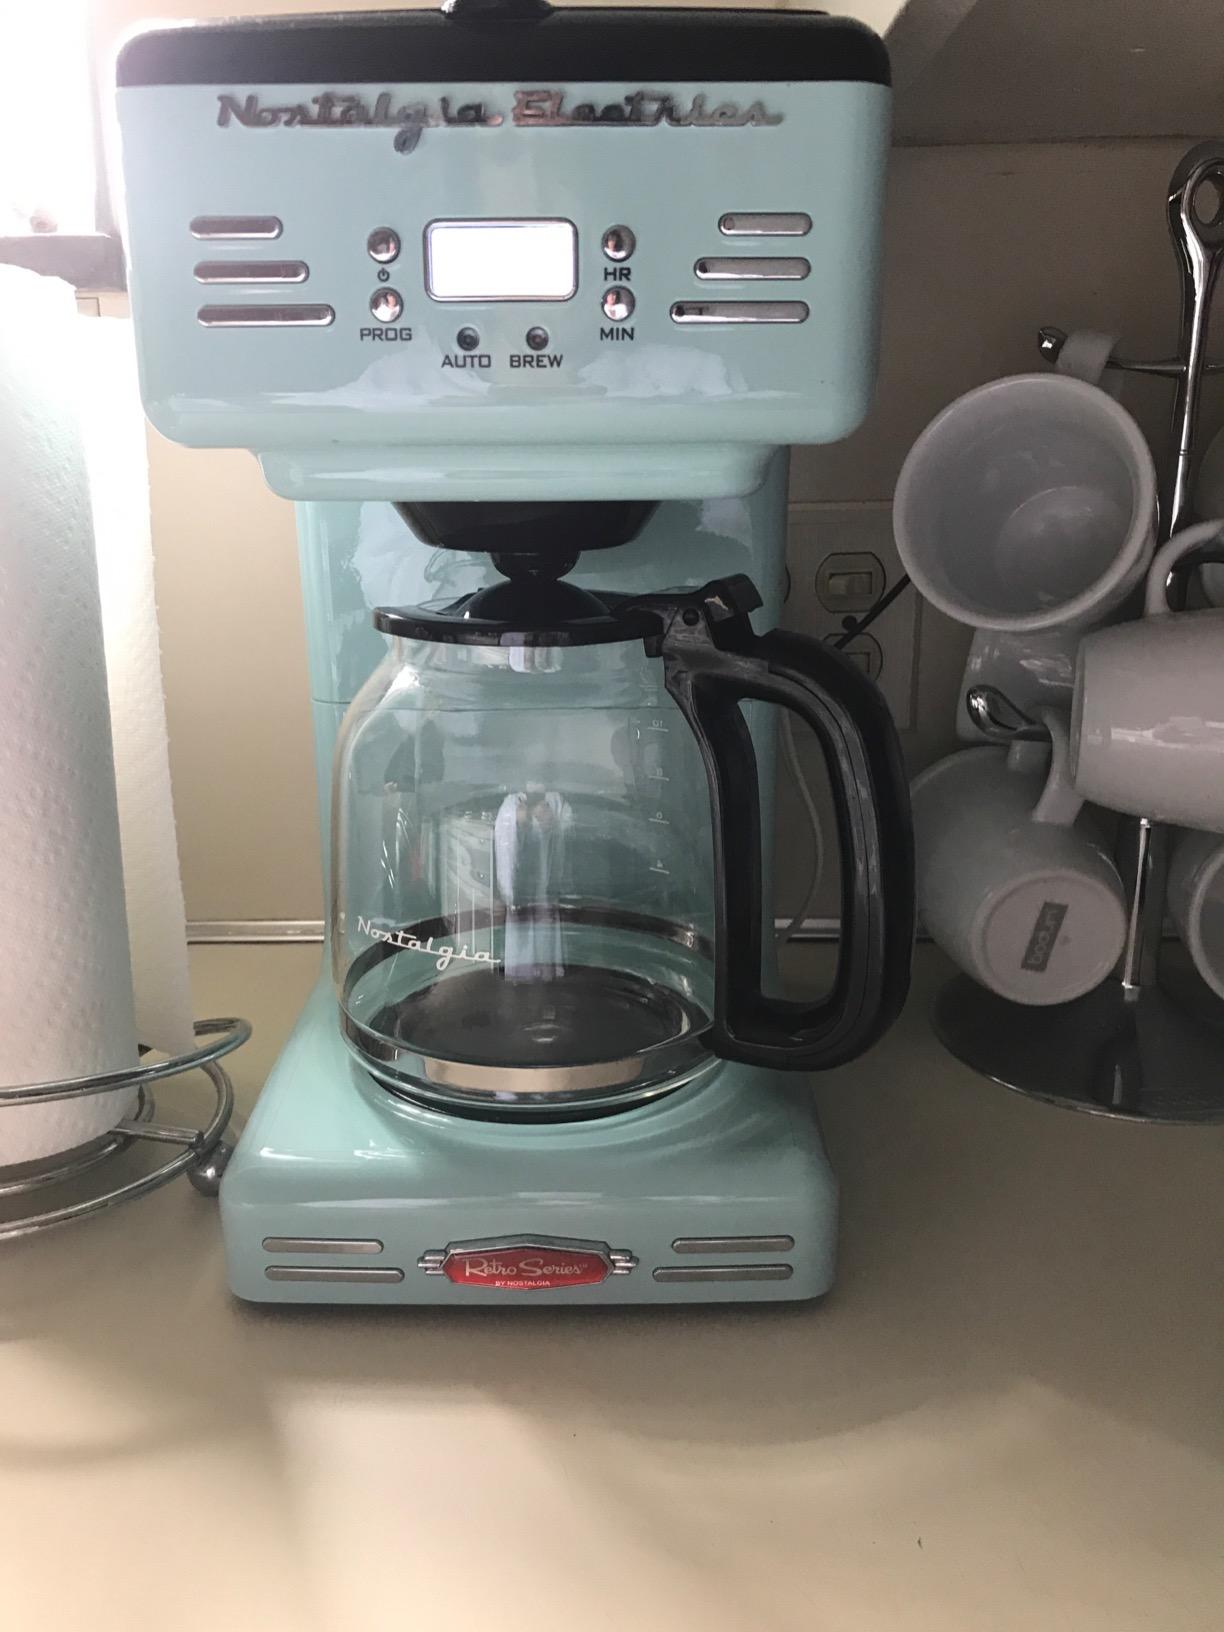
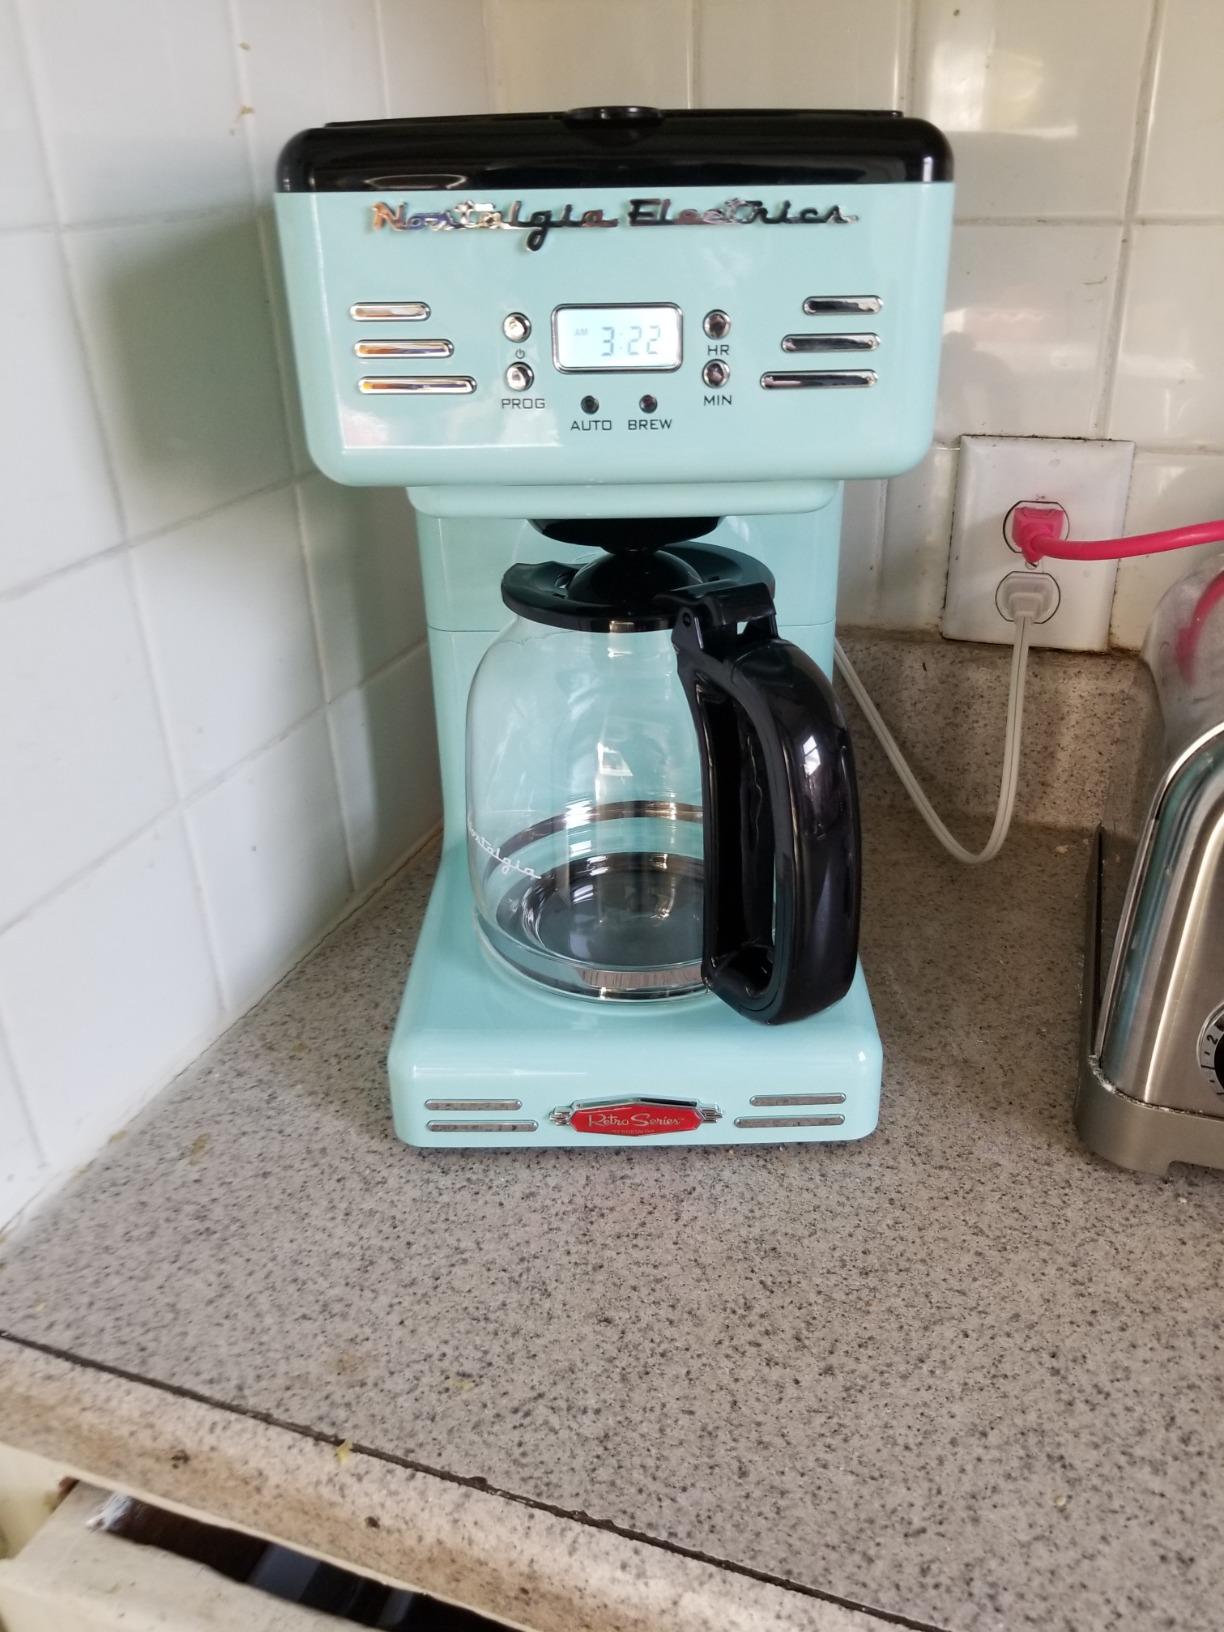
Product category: items_tea
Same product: yes